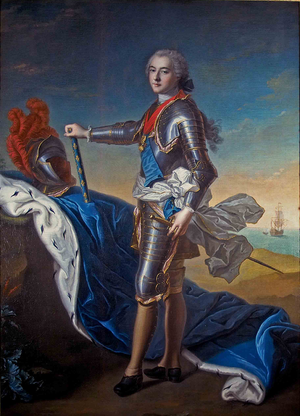
Le régiment de Penthièvre est un régiment français d'Ancien Régime, créé en 1684 sous le nom de régiment de Toulouse devenu sous la Révolution le 78ᵉ régiment d'infanterie de ligne.